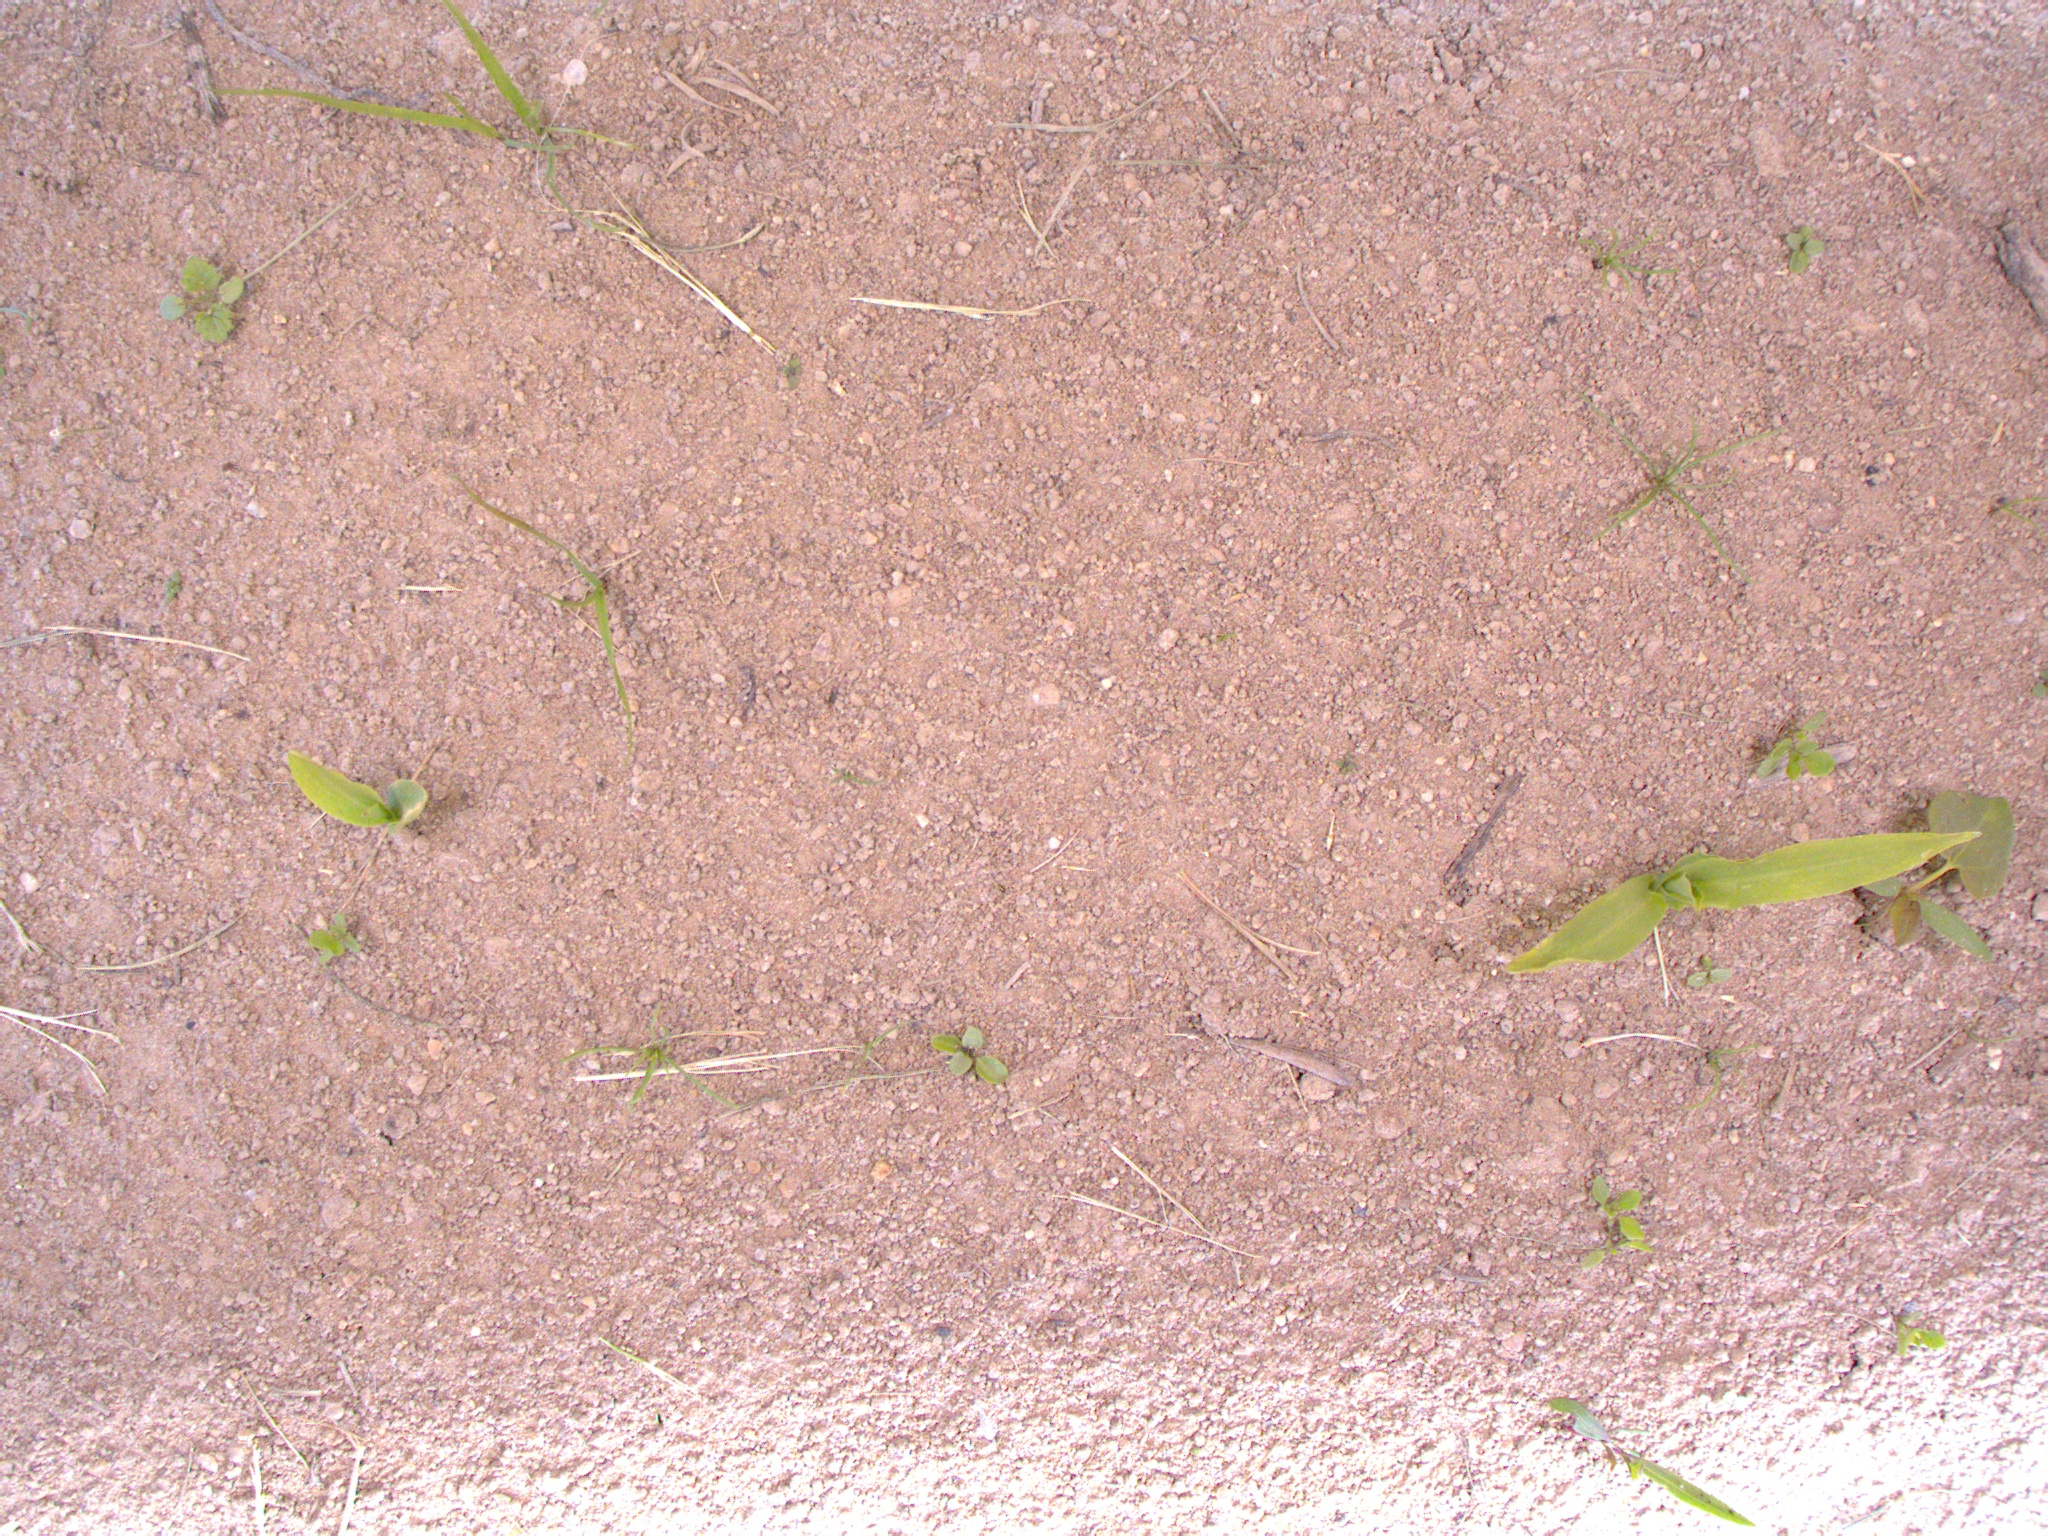
Crop: maize
Objects: maize, maize, stem_maize, stem_maize